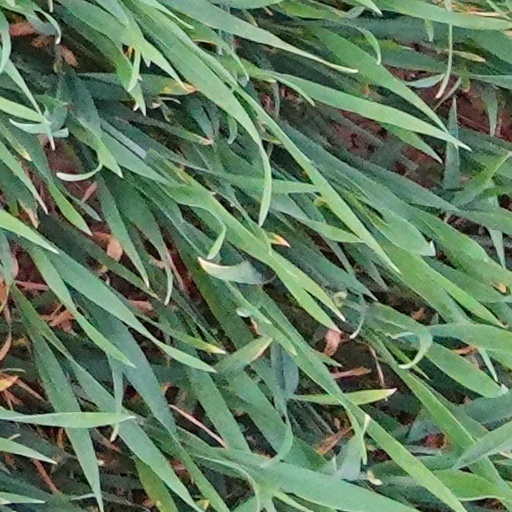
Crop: wheat